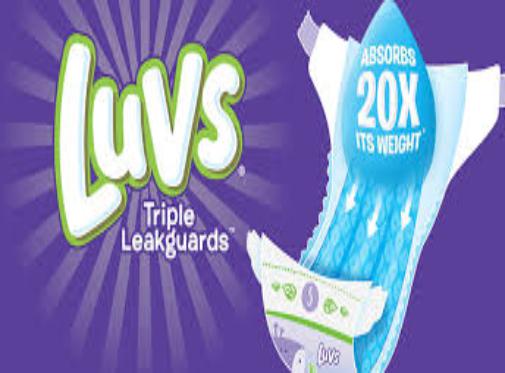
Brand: luvs
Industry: Necessities